Charles K. Harris

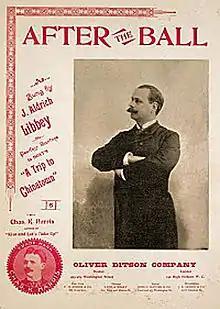
"After the Ball" sheet music cover

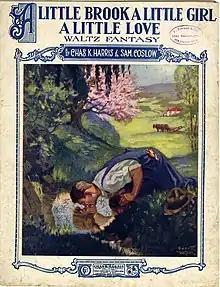
"A Little Brook, a Little Girl, a Little Love" sheet music cover by Emmett Watson

Harris was born in Poughkeepsie, New York into a Jewish family of ten children. His father was a fur trader and moved the family to Saginaw, Michigan and Milwaukee, Wisconsin, where he grew up. From his early fascination with the banjo, he wrote his first song "Since Maggie Learned To Skate" for the play "The Skating Rink" by Nat Goodwin in 1885.